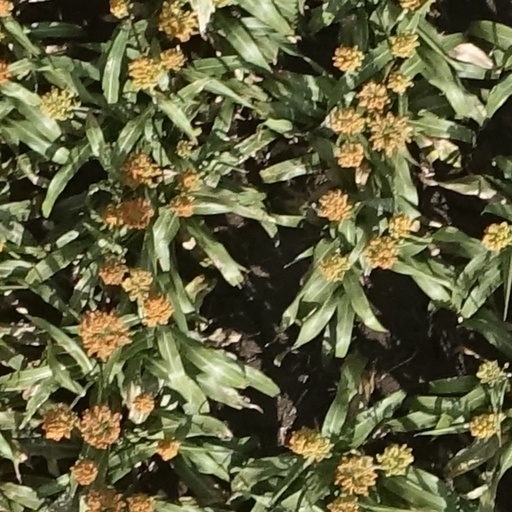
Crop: sorghum